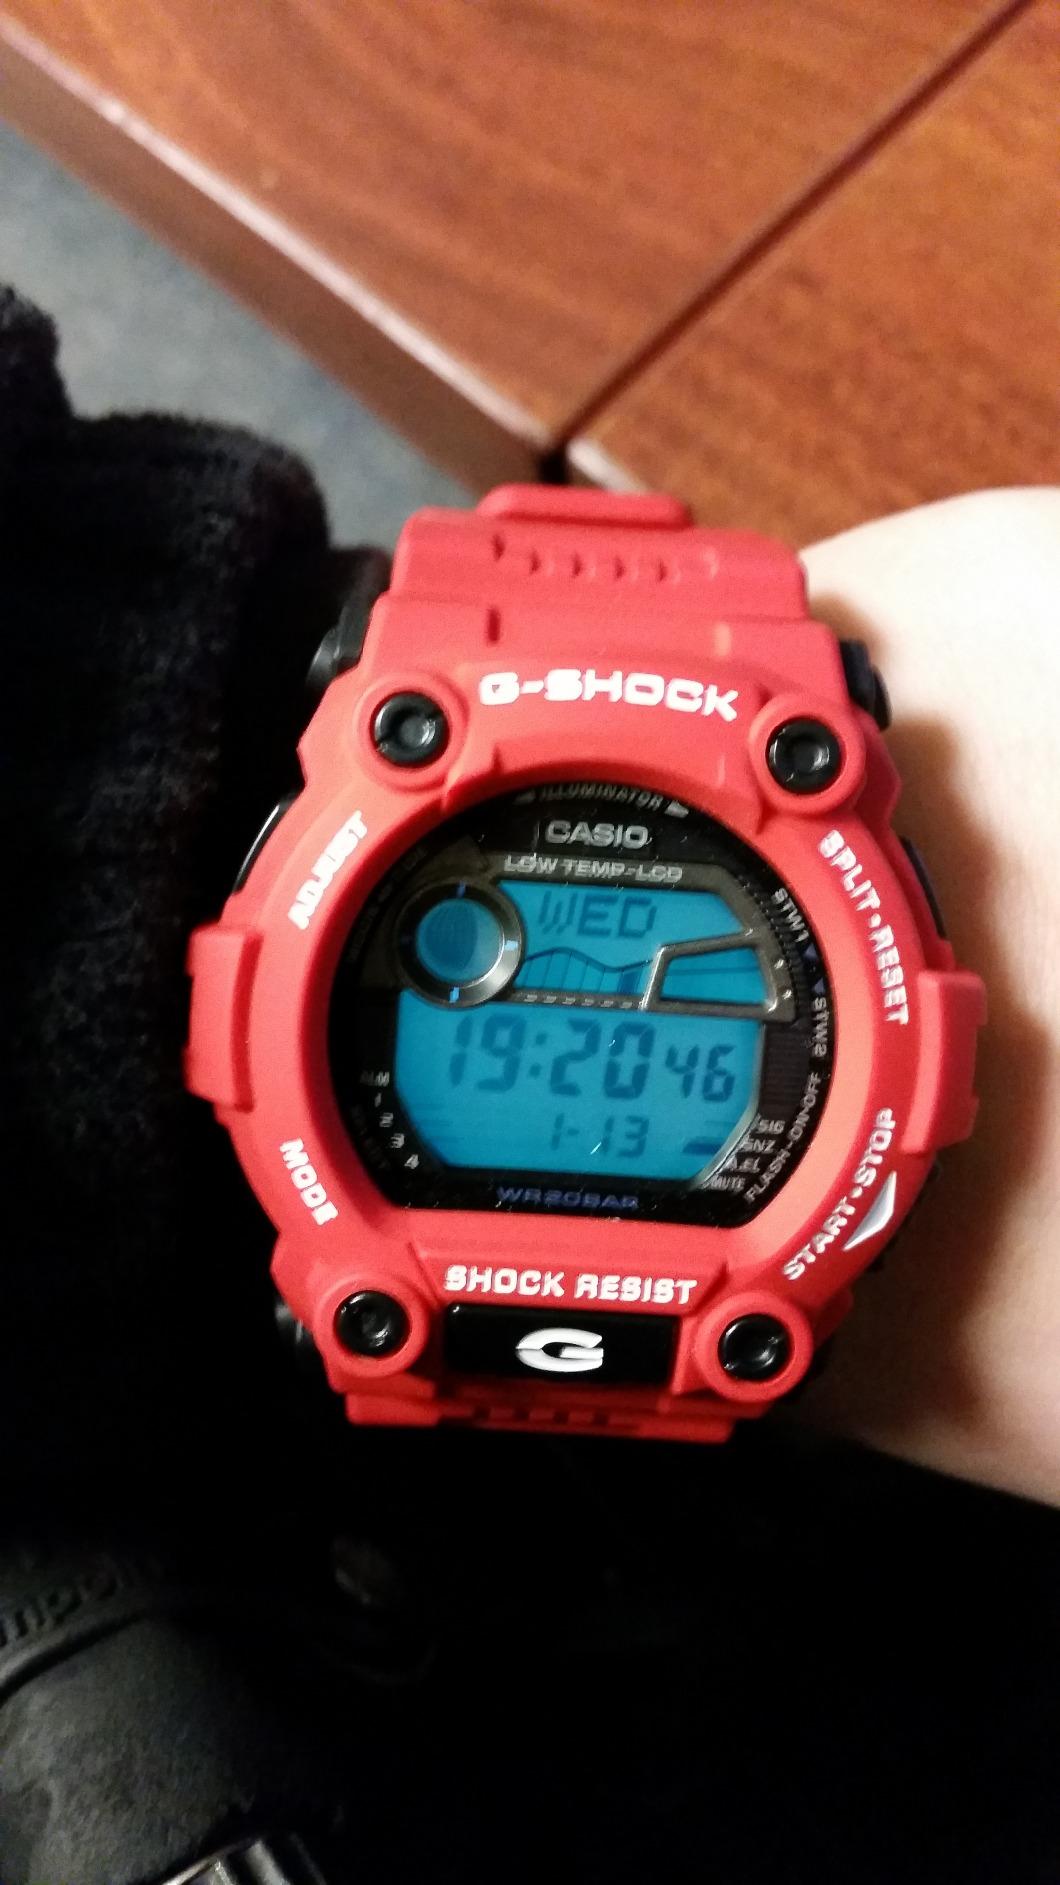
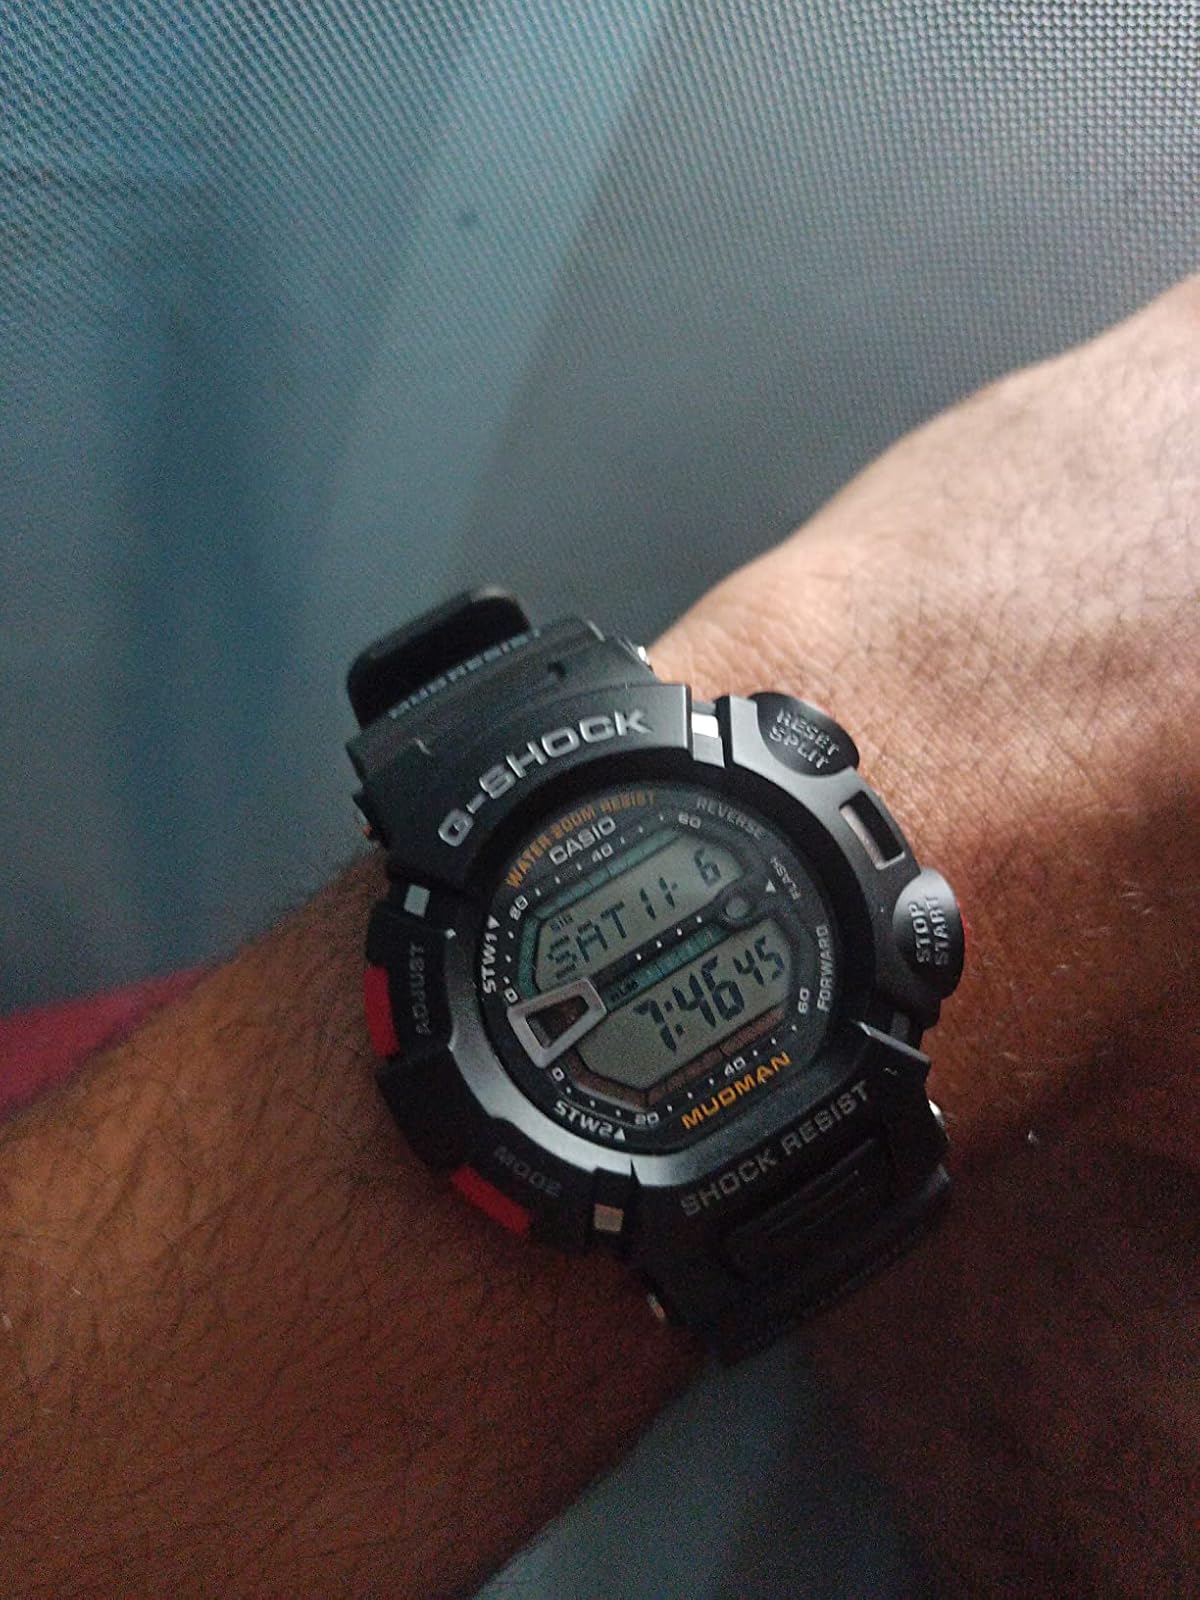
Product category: accessories_watch
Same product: no